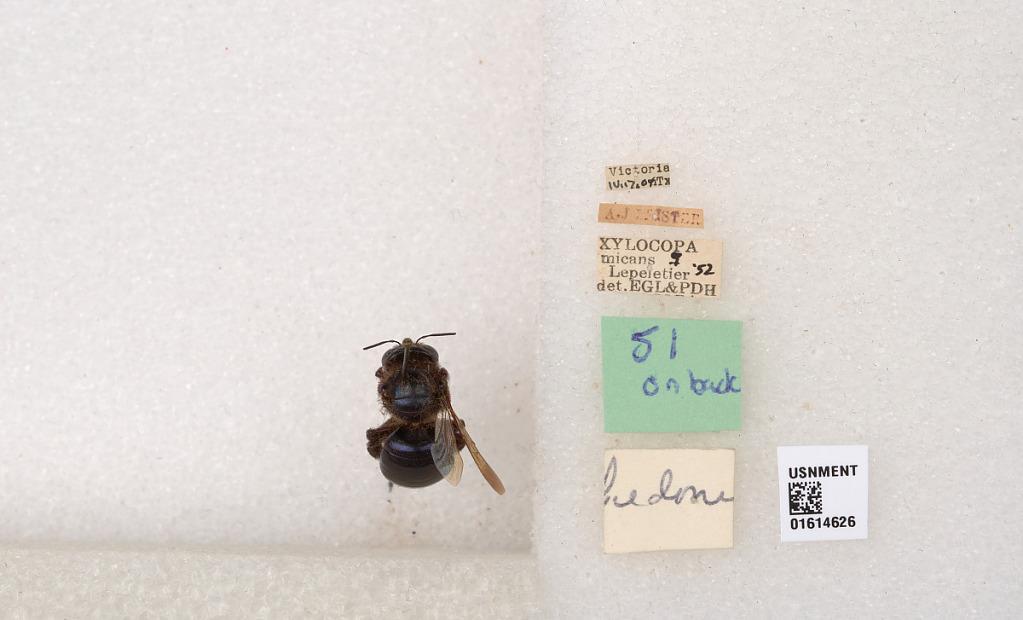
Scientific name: Xylocopa (Schonnherria) micans Lepeletier
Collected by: A. Leister
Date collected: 1904-4-17
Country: United States
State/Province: Texas
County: Victoria
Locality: Victoria
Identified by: Hurd, P. D.